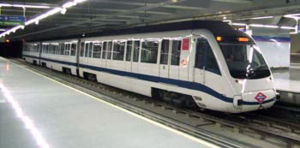
Madrid / Infrastruktur / Metro
Et typisk tog i Madrids Metro (type 8000).
Madrid er Spaniens hovedstad og landets største by. Selve byen har omkring 3,3 millioner indbyggere, og hovedstadsområdet har over 6 millioner indbyggere. Målt på befolkningstal er selve byen den tredjestørste i EU efter London og Berlin, og hovedstadsområdet er ligeledes tredjestørst efter London og Paris. Byens areal er omkring 605 km².